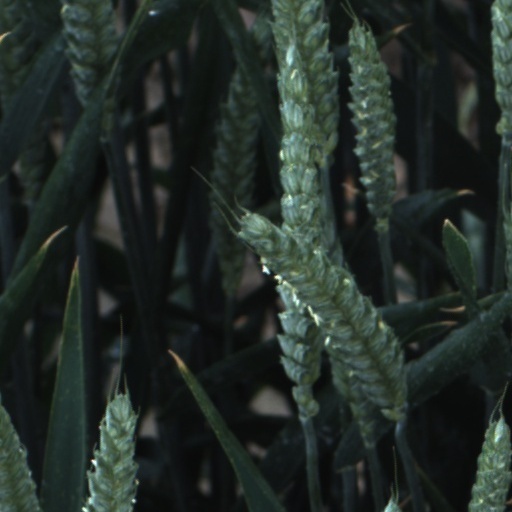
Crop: wheat